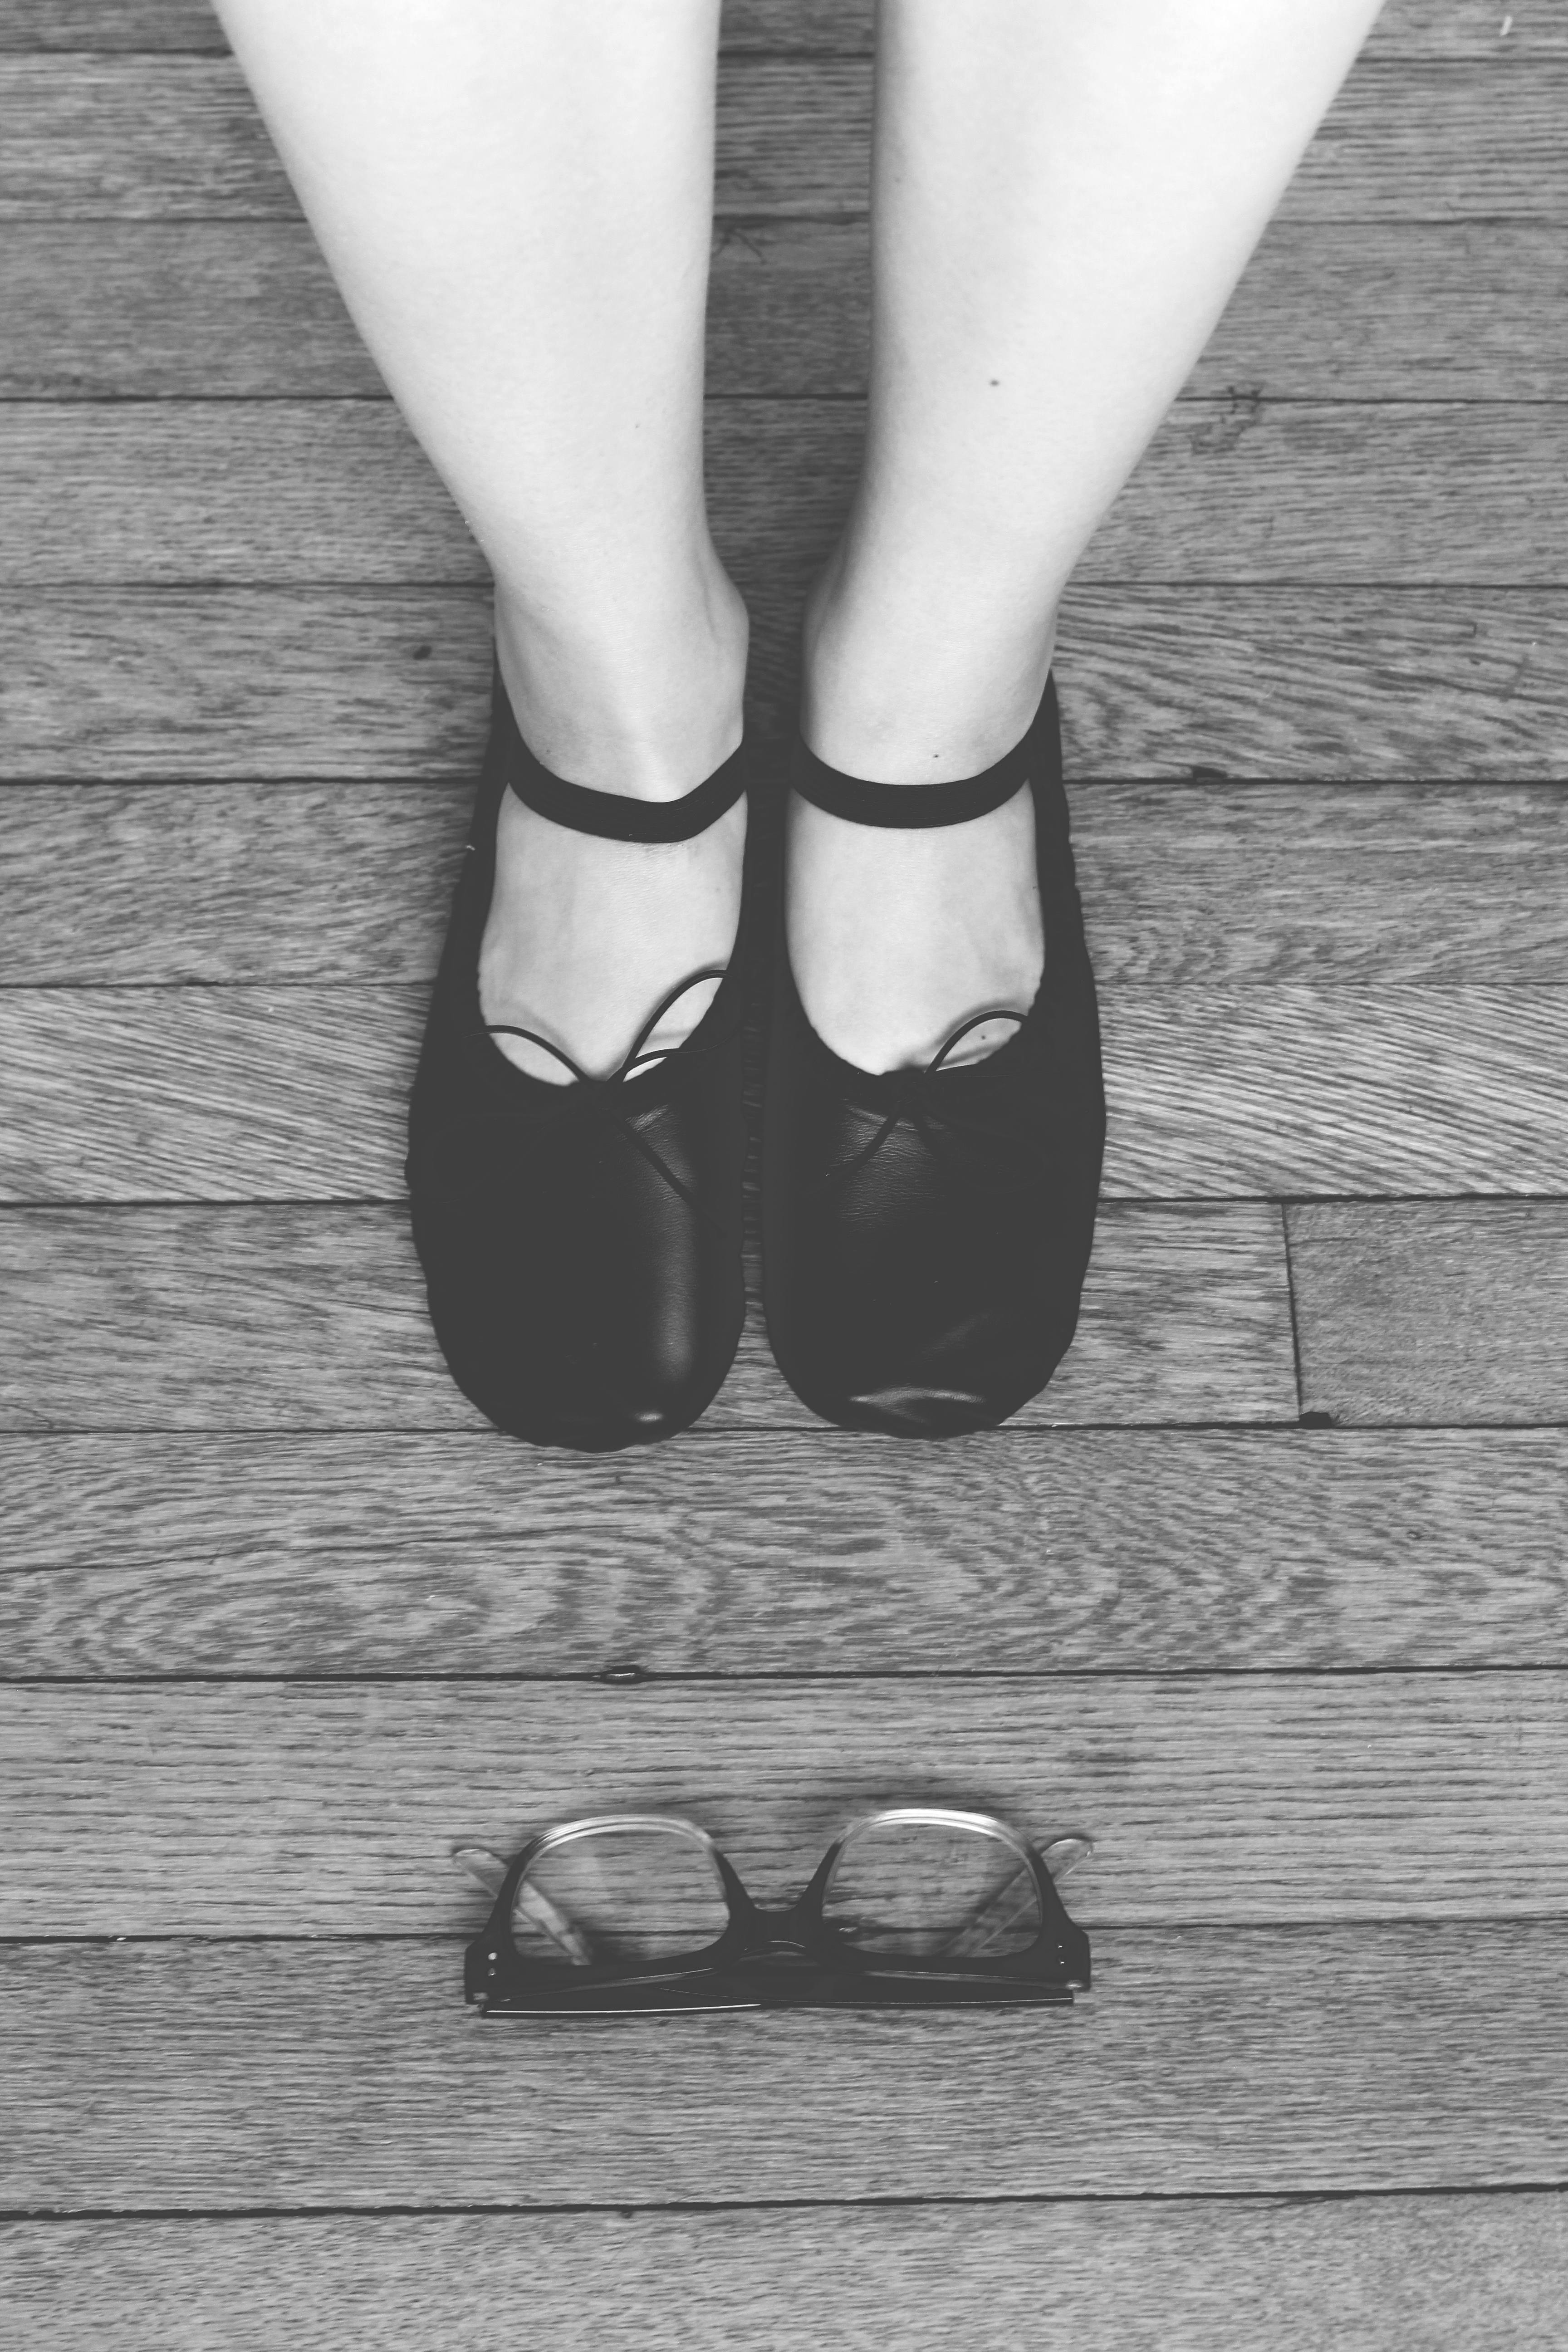
hand, shoe, black and white, wood, girl, white, feet, leg, black, monochrome, arm, human body, shoes, eyeglasses, footwear, parquet, sense, ballet shoes, monochrome photography, high heeled footwear